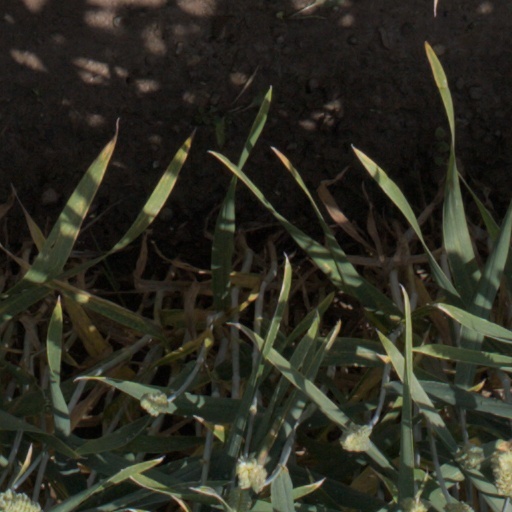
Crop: wheat